Henry Bacon (basketball)

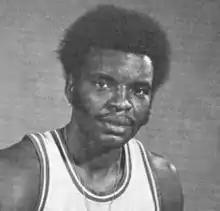

William Henry Bacon (born July 5, 1948) is an American former basketball player. He played collegiately for the University of Louisville.